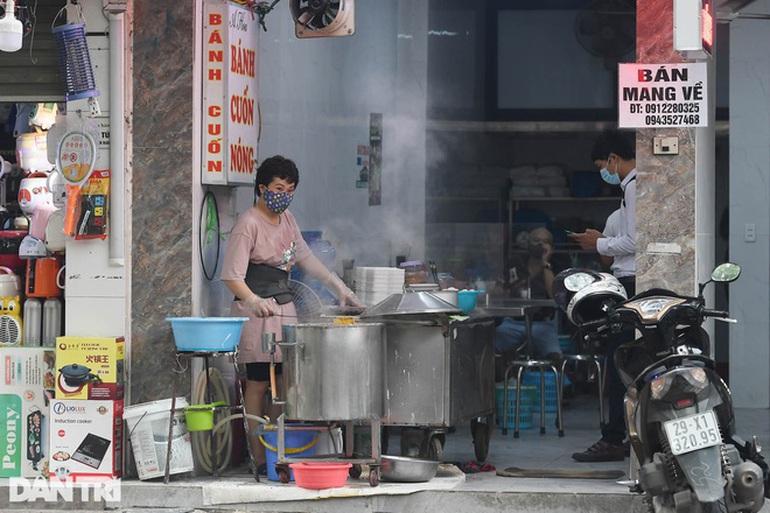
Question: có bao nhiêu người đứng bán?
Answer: có một người